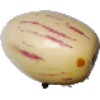
Label: Pepino 1